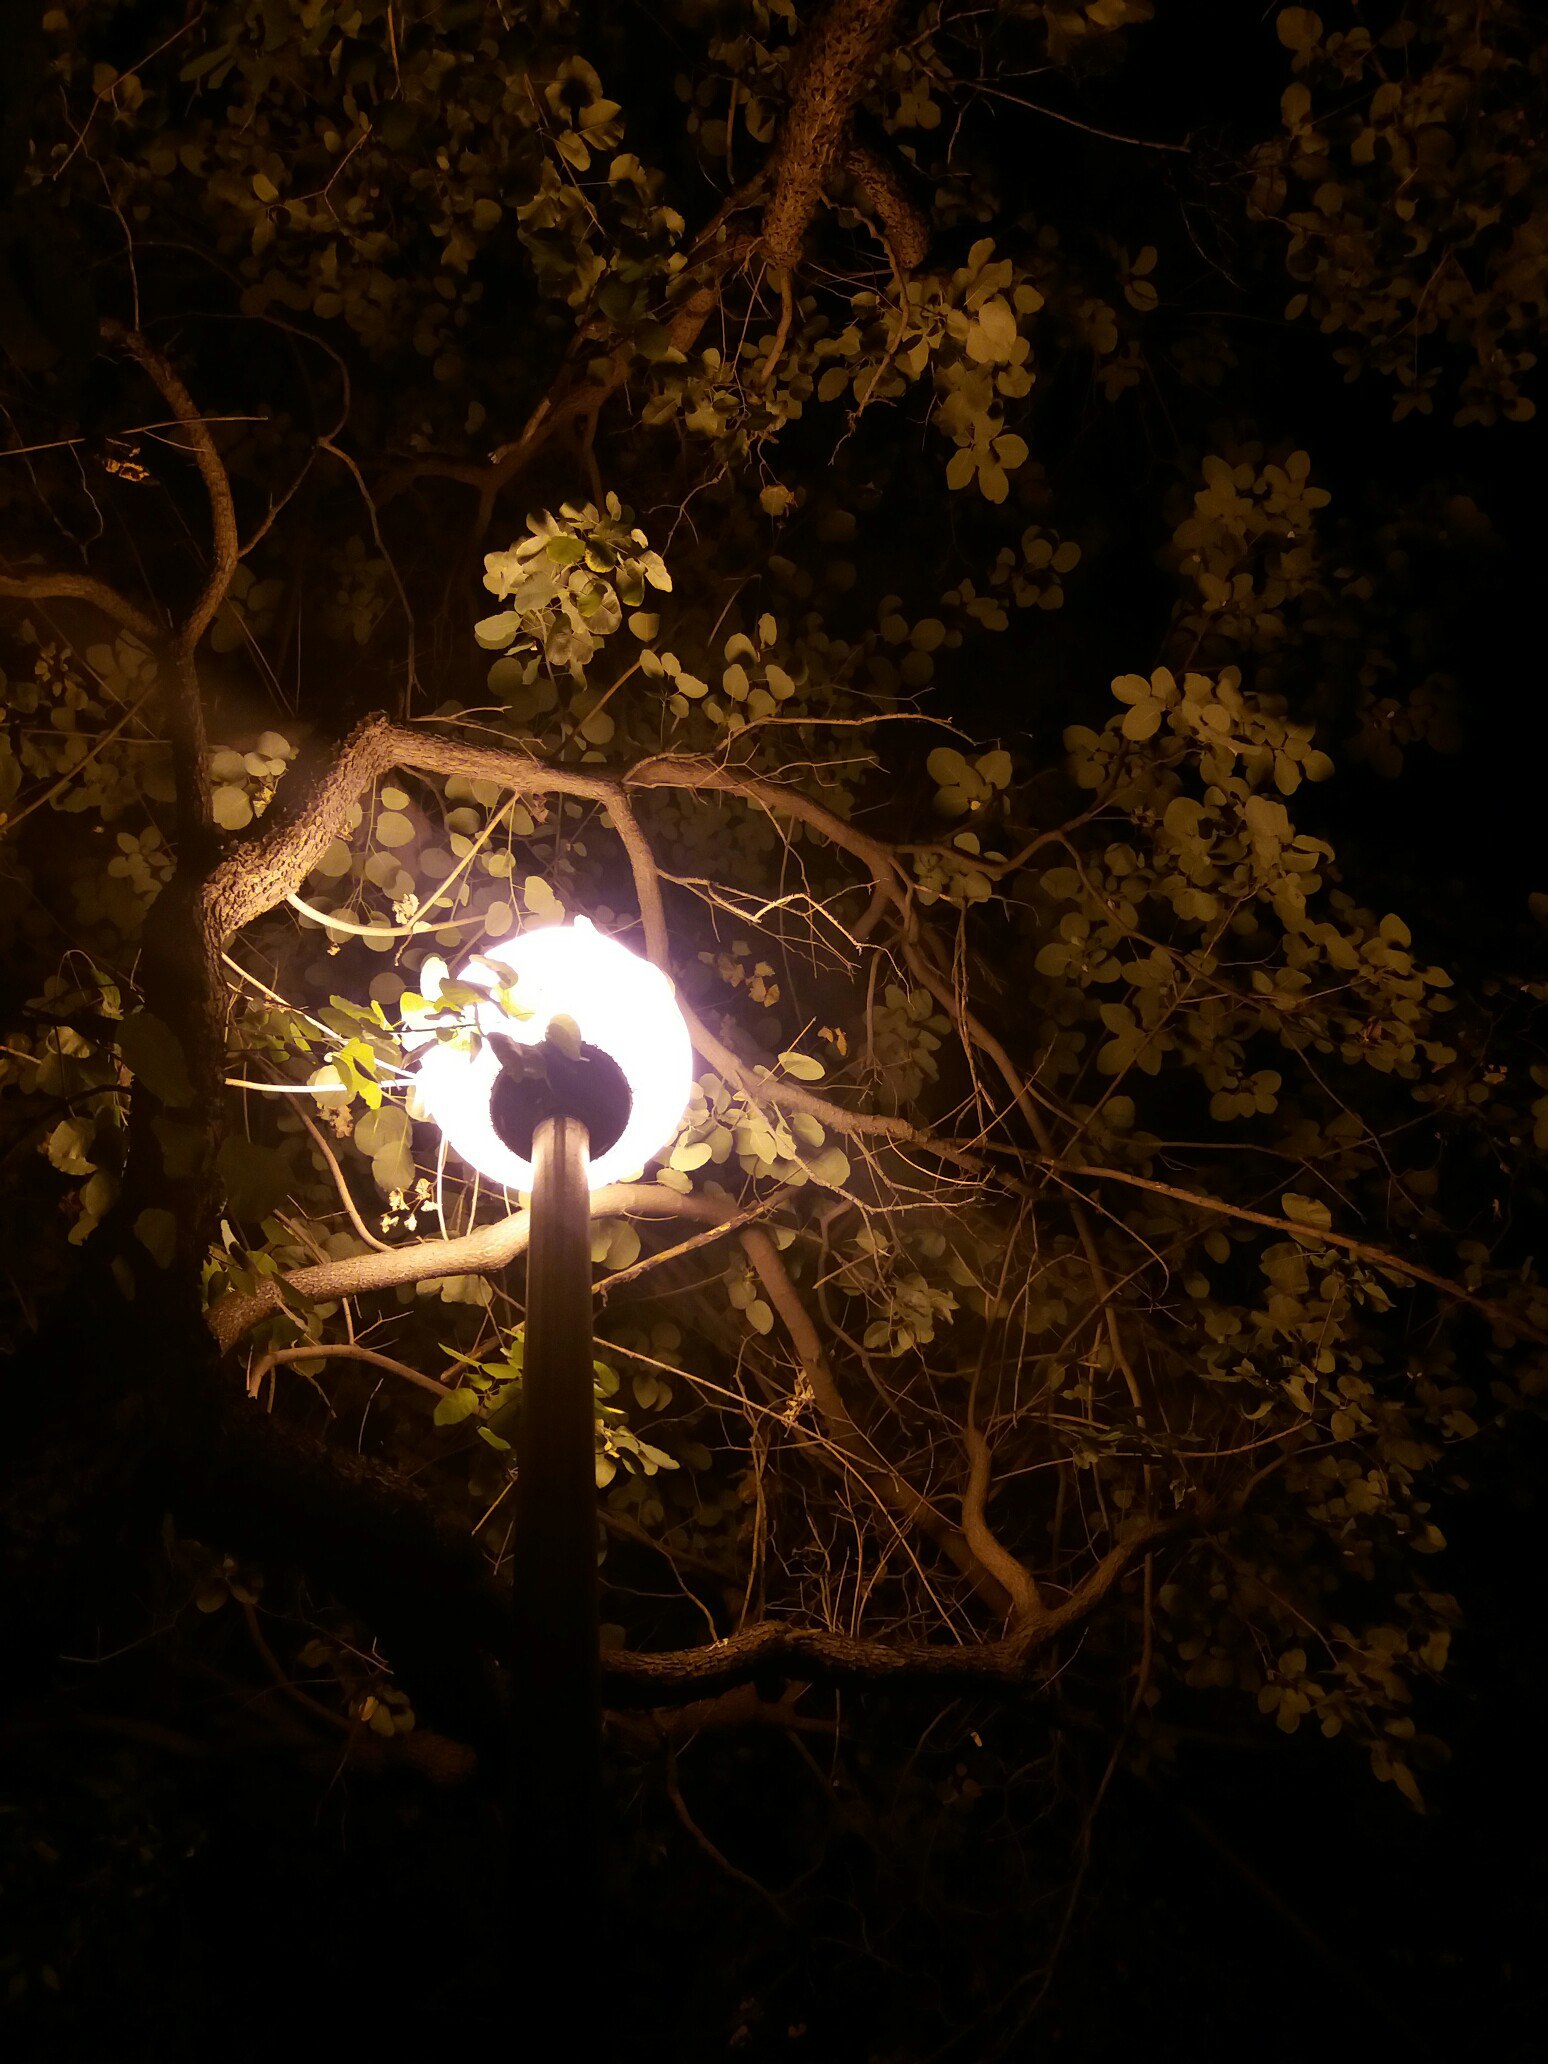
nature, night, darkness, light, lighting, branch, tree, flame, midnight, computer wallpaper, fire